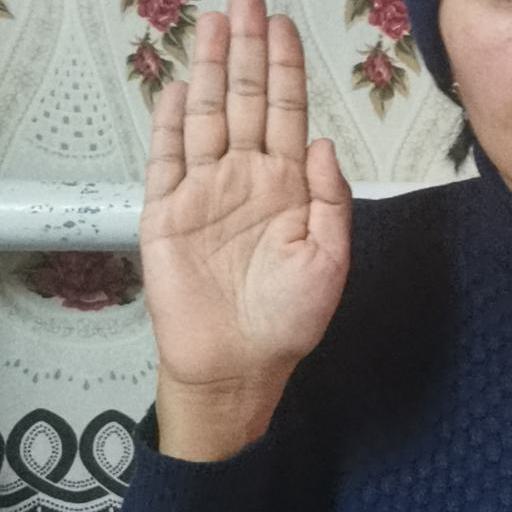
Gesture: stop